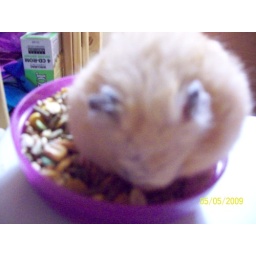
Booboo eating in his bowl